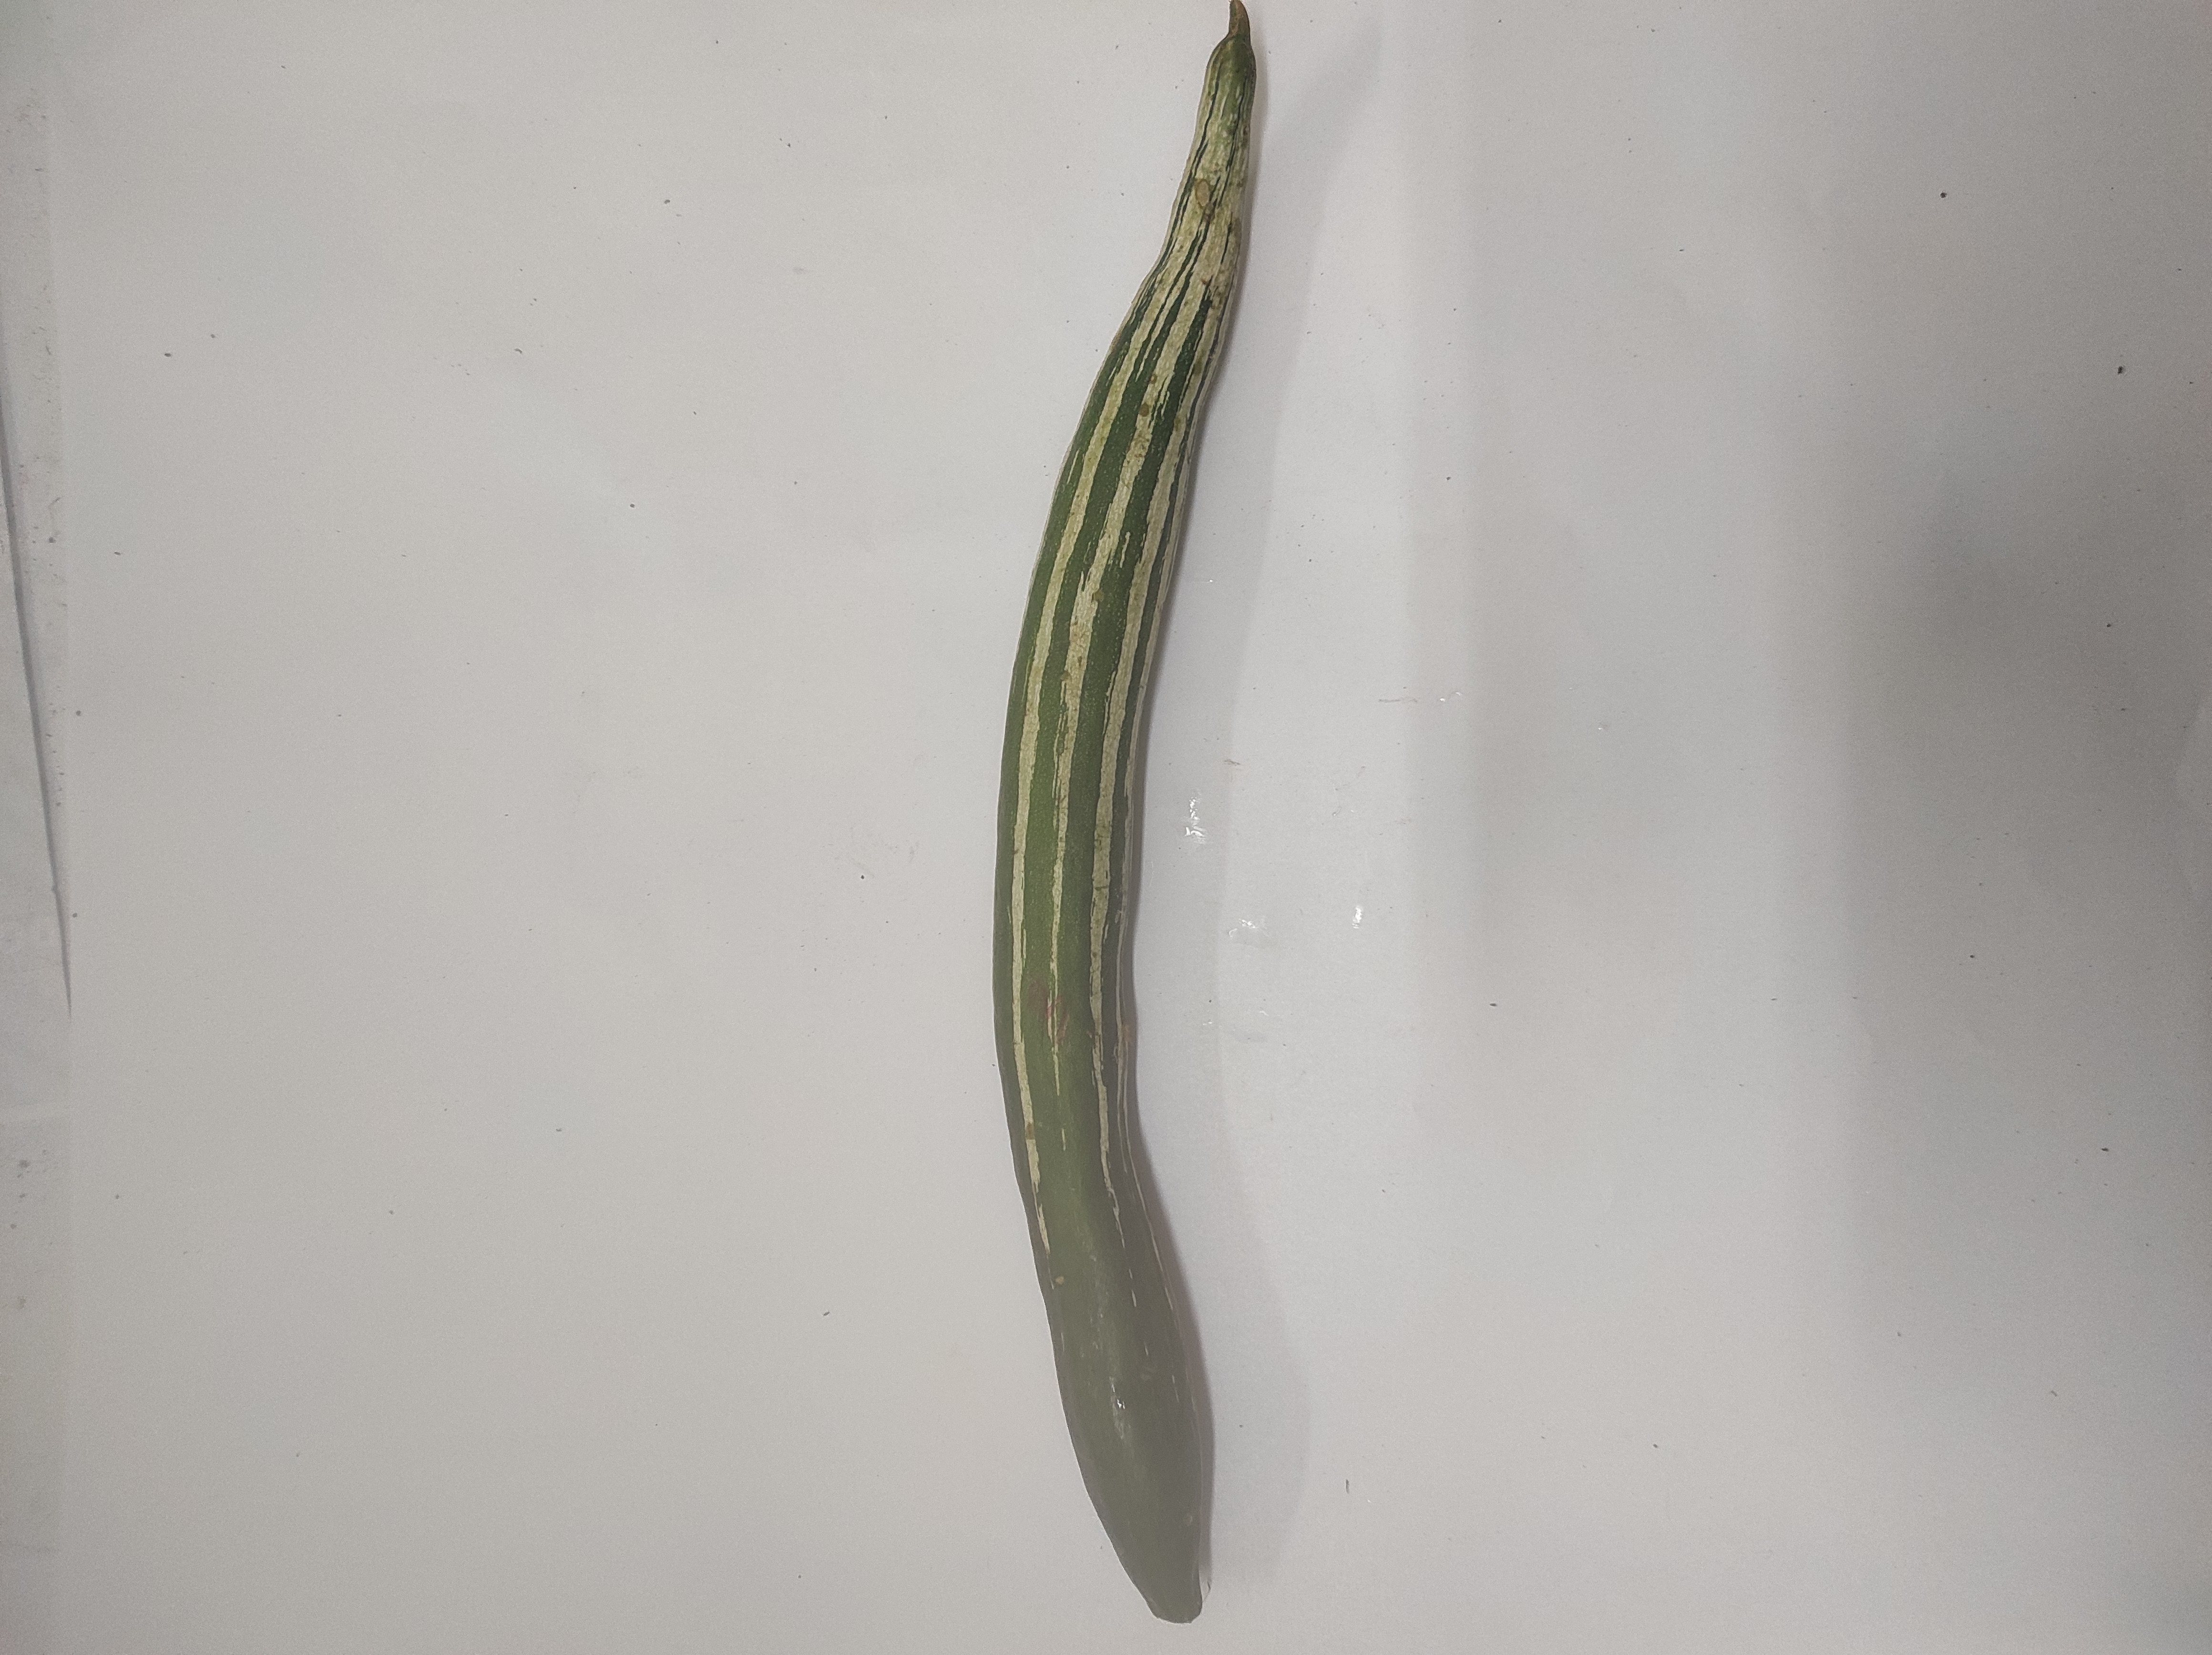
Crop: Snake Gourd
Condition: Severely Damaged